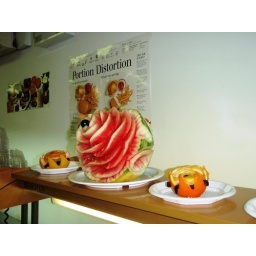
Gorgeous fruit bar this morning with special food art done by DFAC1.